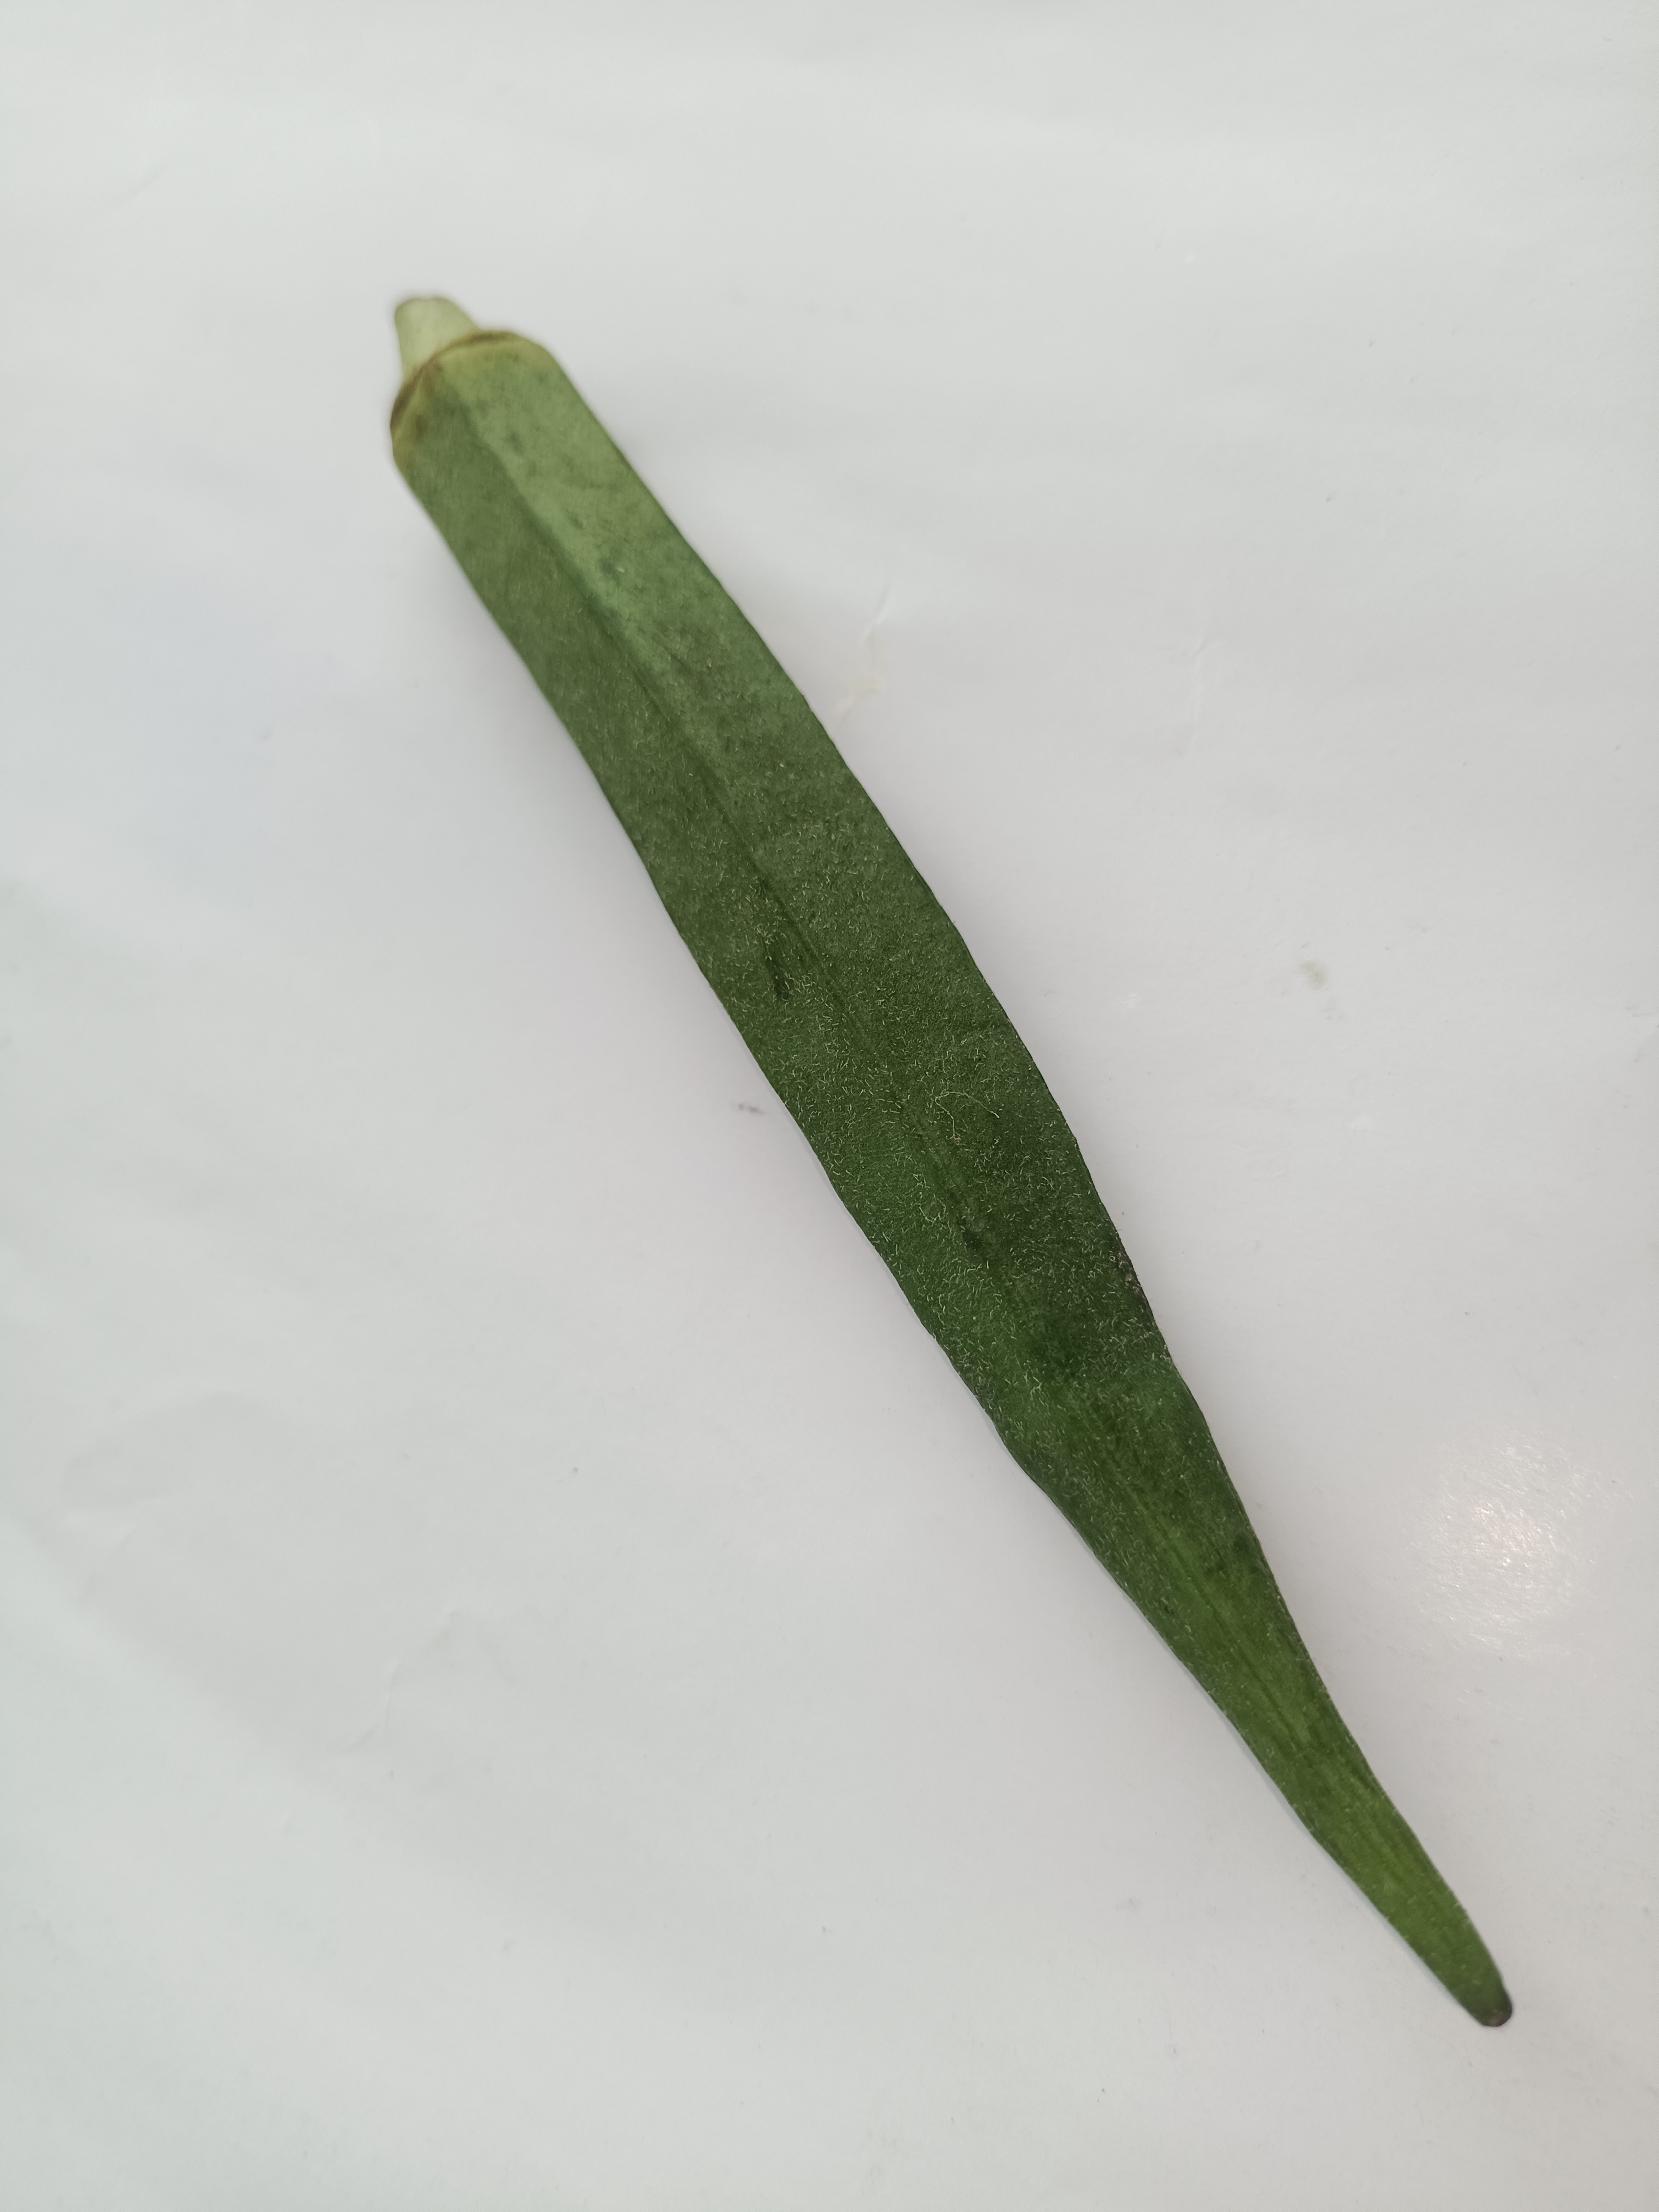
Label: Abelmoschus esculentus